Hernán Pellerano

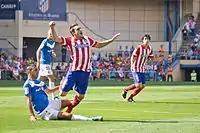
Pellerano challenging Koke in a match against Atlético Madrid in September 2013.

In the 2008–09 season, Pellerano moved abroad, signing with UD Almería for a fee of around €3 million. He scored on his official debut for the Andalusians, a 3–1 La Liga away win against Athletic Bilbao on 31 August 2008, and was a regular starter in his first campaign.